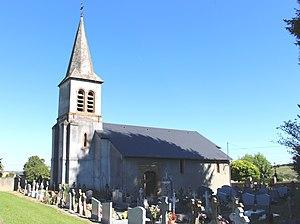
Église Martyre-de-Saint-Jean-Baptiste d'Orieux (Hautes-Pyrénées)
Orieux est une commune française située dans le département des Hautes-Pyrénées, en région Occitanie.
La liste des églises des Hautes-Pyrénées recense de manière exhaustive les églises situées dans le département français des Hautes-Pyrénées.